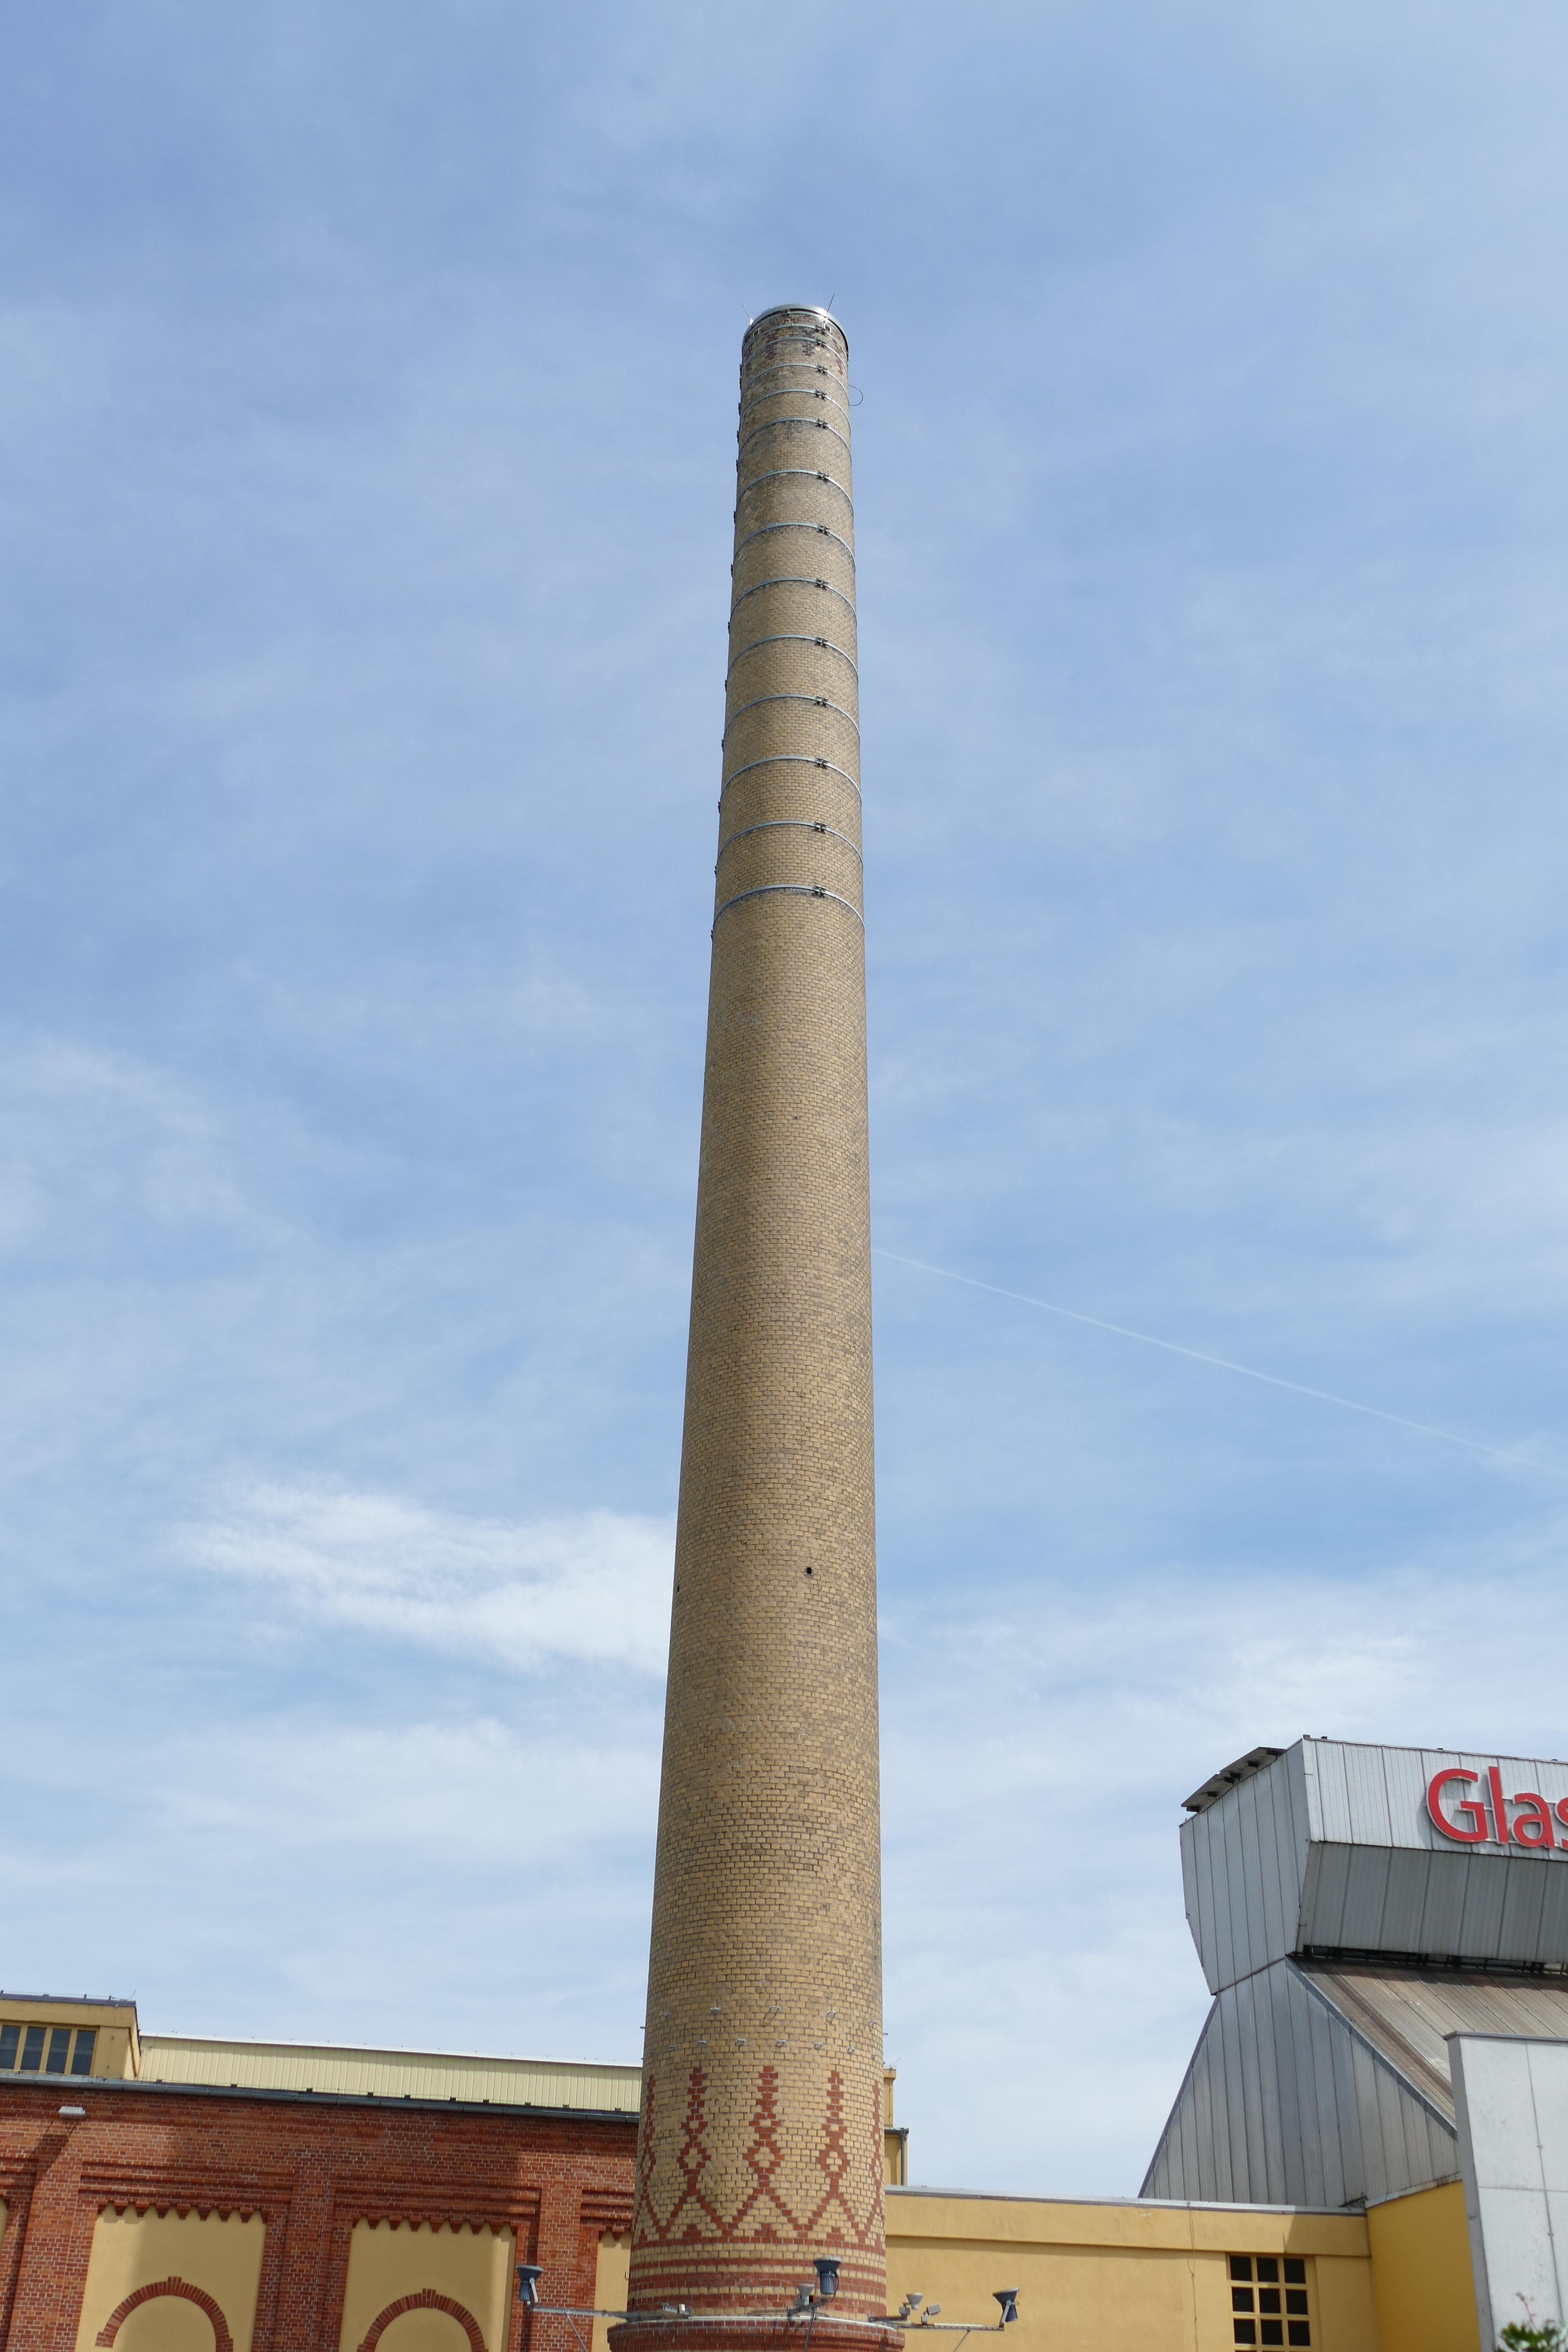
tree, sky, monument, statue, column, high, tower, chimney, landmark, factory, blue, industry, burn, sculpture, memorial, obelisk, industrial plant, incinerator